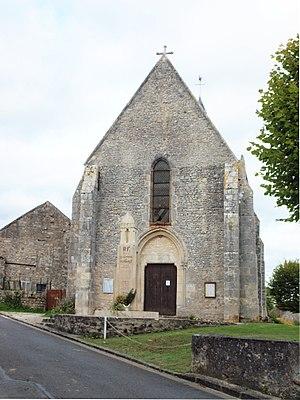
Église Saint-Mammès de Montarlot (Seine-et-Marne, France)